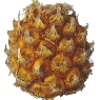
Label: Pineapple Mini 1